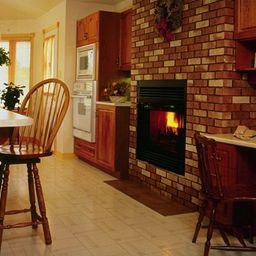
Room type: kitchen